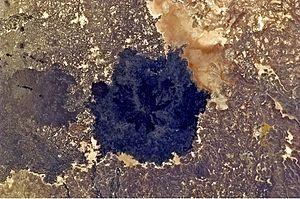
Al-Safa, en arabe الصفا, également connu sous le nom de Tulul al-Safa, les « collines d'Al-Safa », est un champ volcanique situé en Syrie, dans la partie nord de l'ensemble volcanique d'Harrat Ash Shamah, au nord-est du massif montagneux du Djébel el-Druze et à l'est du plateau volcanique de Jabal Al-Arab. Il est composé de basalte couvrant une superficie de 220 km² et contient au moins 38 cônes de scories. Son point culminant s'élève à 889 mètres d'altitude. La région est extrêmement pauvre en eau. Un lac de lave a été observé dans la région volcanique d'Al-Safa au milieu du XIXᵉ siècle.